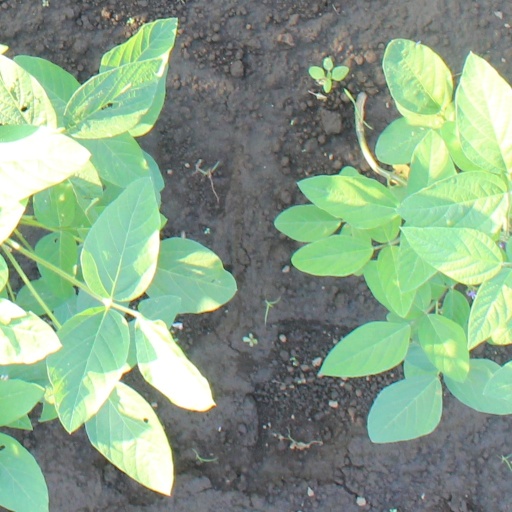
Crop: soybean